Stefan Engler

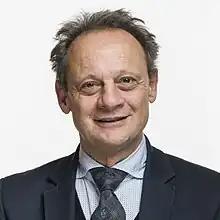

Stefan Engler is a Swiss politician who is a member of the Council of States of Switzerland.